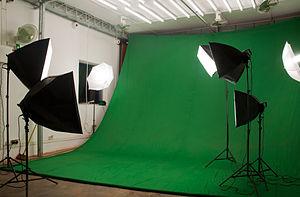
L'incrustation est une technique d'effets visuels dans le domaine du cinéma, de la télévision et de la photo. Cela consiste à intégrer dans une même image des objets filmés séparément ou des objets créés par ordinateur.